Verona defensive system

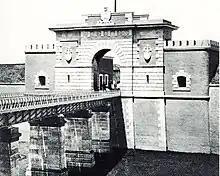
Country side view of Campofiore Gate in 1863, showing the railroad bridge

Small windows with metal doors and various ventilation intakes, with broken-track pass-through, ensured the necessary lighting and natural air circulation as well as security against the intrusion of incendiary substances. Internal salubriousness, required for the preservation of dust, was perfected by the wooden-framed floor, detached from the ground, with an underlying ventilated chamber communicating with the perimeter ventilation intakes.